Christy Clark

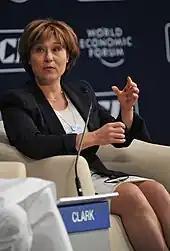
Premier Christy Clark at a 2011 World Economic Forum meeting in India

Clark was sworn in as premier of British Columbia on March 14, 2011, and unveiled a new smaller cabinet on the same day. At the time of her swearing in, she did not hold a seat in the legislature. Clark ran in former Premier Gordon Campbell's riding of Vancouver-Point Grey and defeated NDP candidate David Eby by 595 votes. Her win marked the first time that a governing party won a by-election in 30 years.